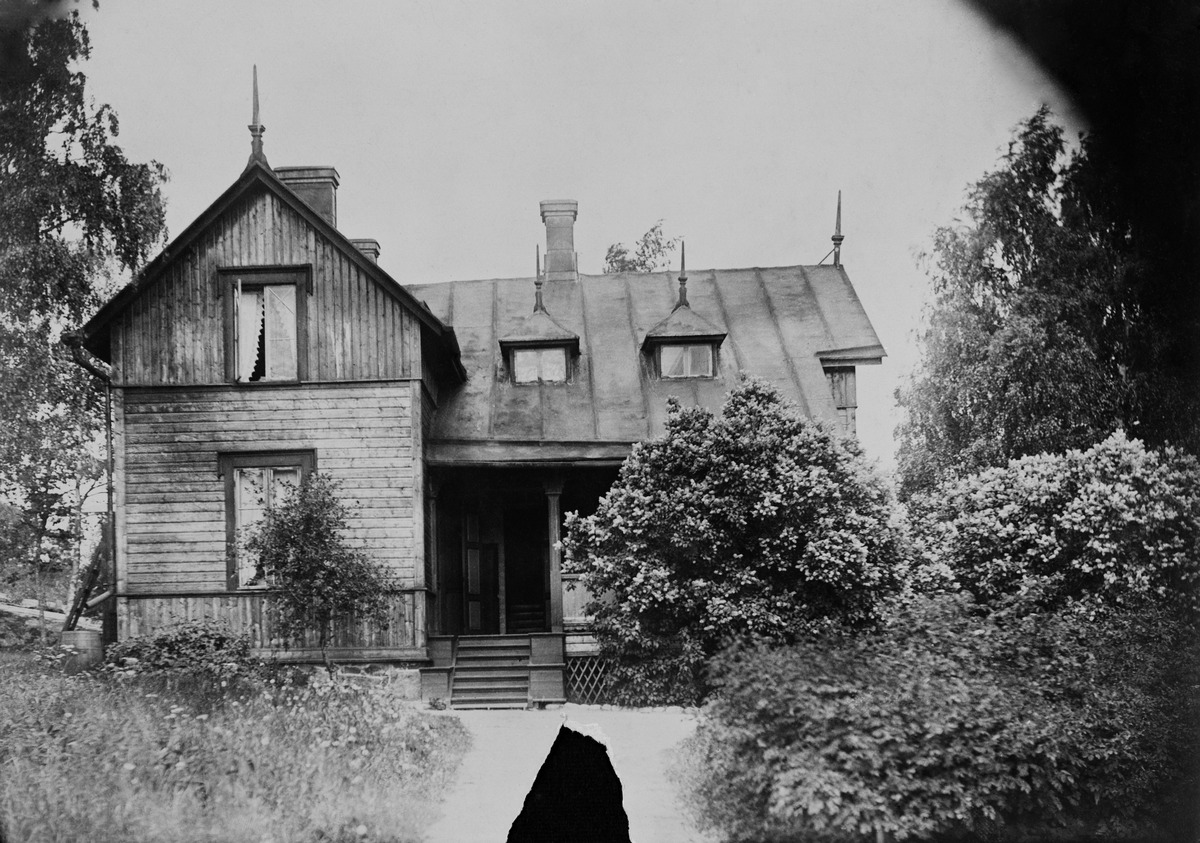
Pihlajasaari
sisällön kuvaus: Pihlajasaari. Björkas -huvila, eteläsivusta. mustavalkoinen
Ajankohta: kuvausaika 1890 -luku
Paikka: Suomi, Uusimaa, Helsinki, Pihlajasaari
Aiheet: rakennukset asuinrakennukset puurakennukset huvilat, viheralueet, saaret